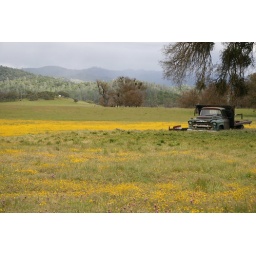
truck in flower field